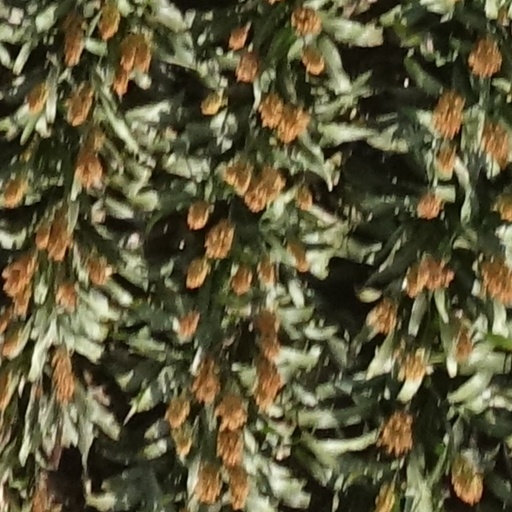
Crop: sorghum